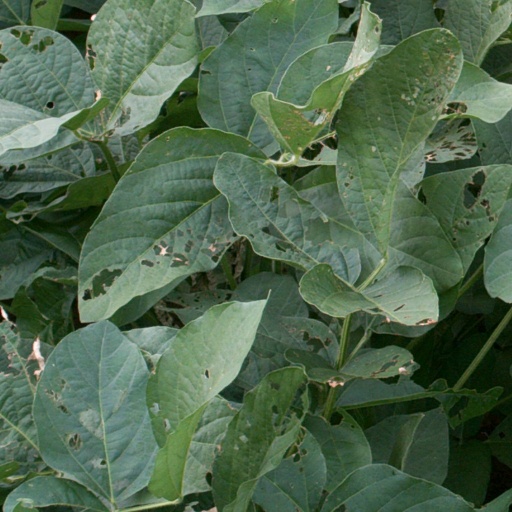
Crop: soybean